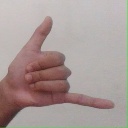
अक्षर: द